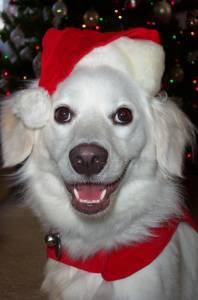
Label: dog